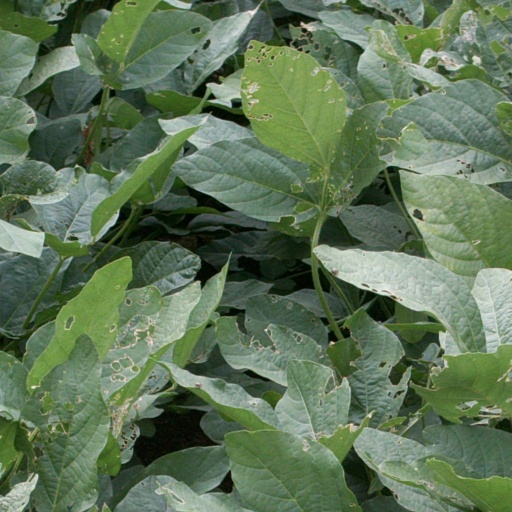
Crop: soybean